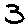
Label: 3